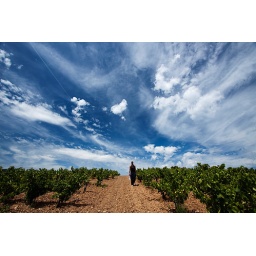
&lt;b&gt;Explore #80&lt;/b&gt; Best viewed in LARGE (Contacts only, sorry). Note: My eldest son is walking towards me.